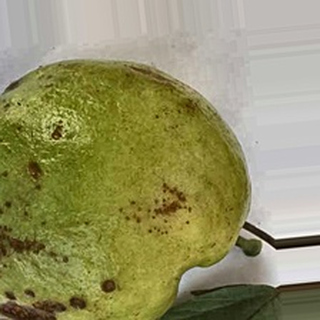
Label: guava_anthracnose